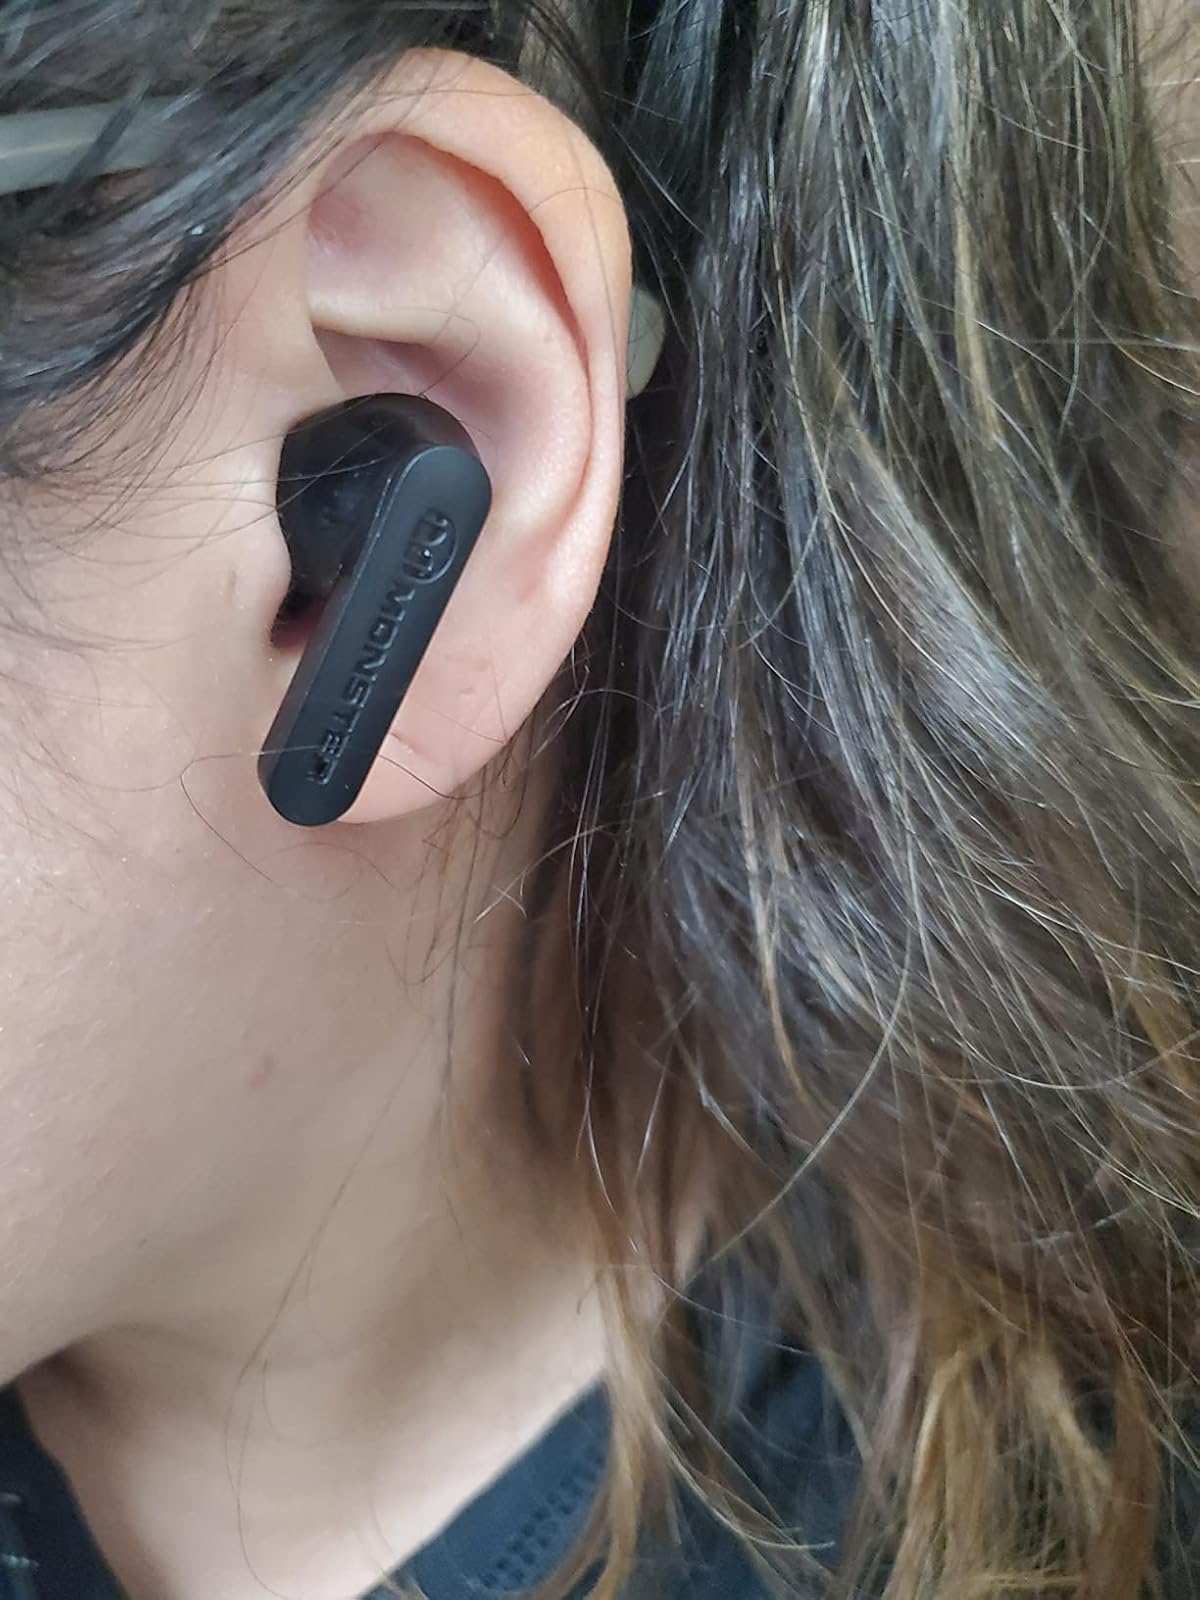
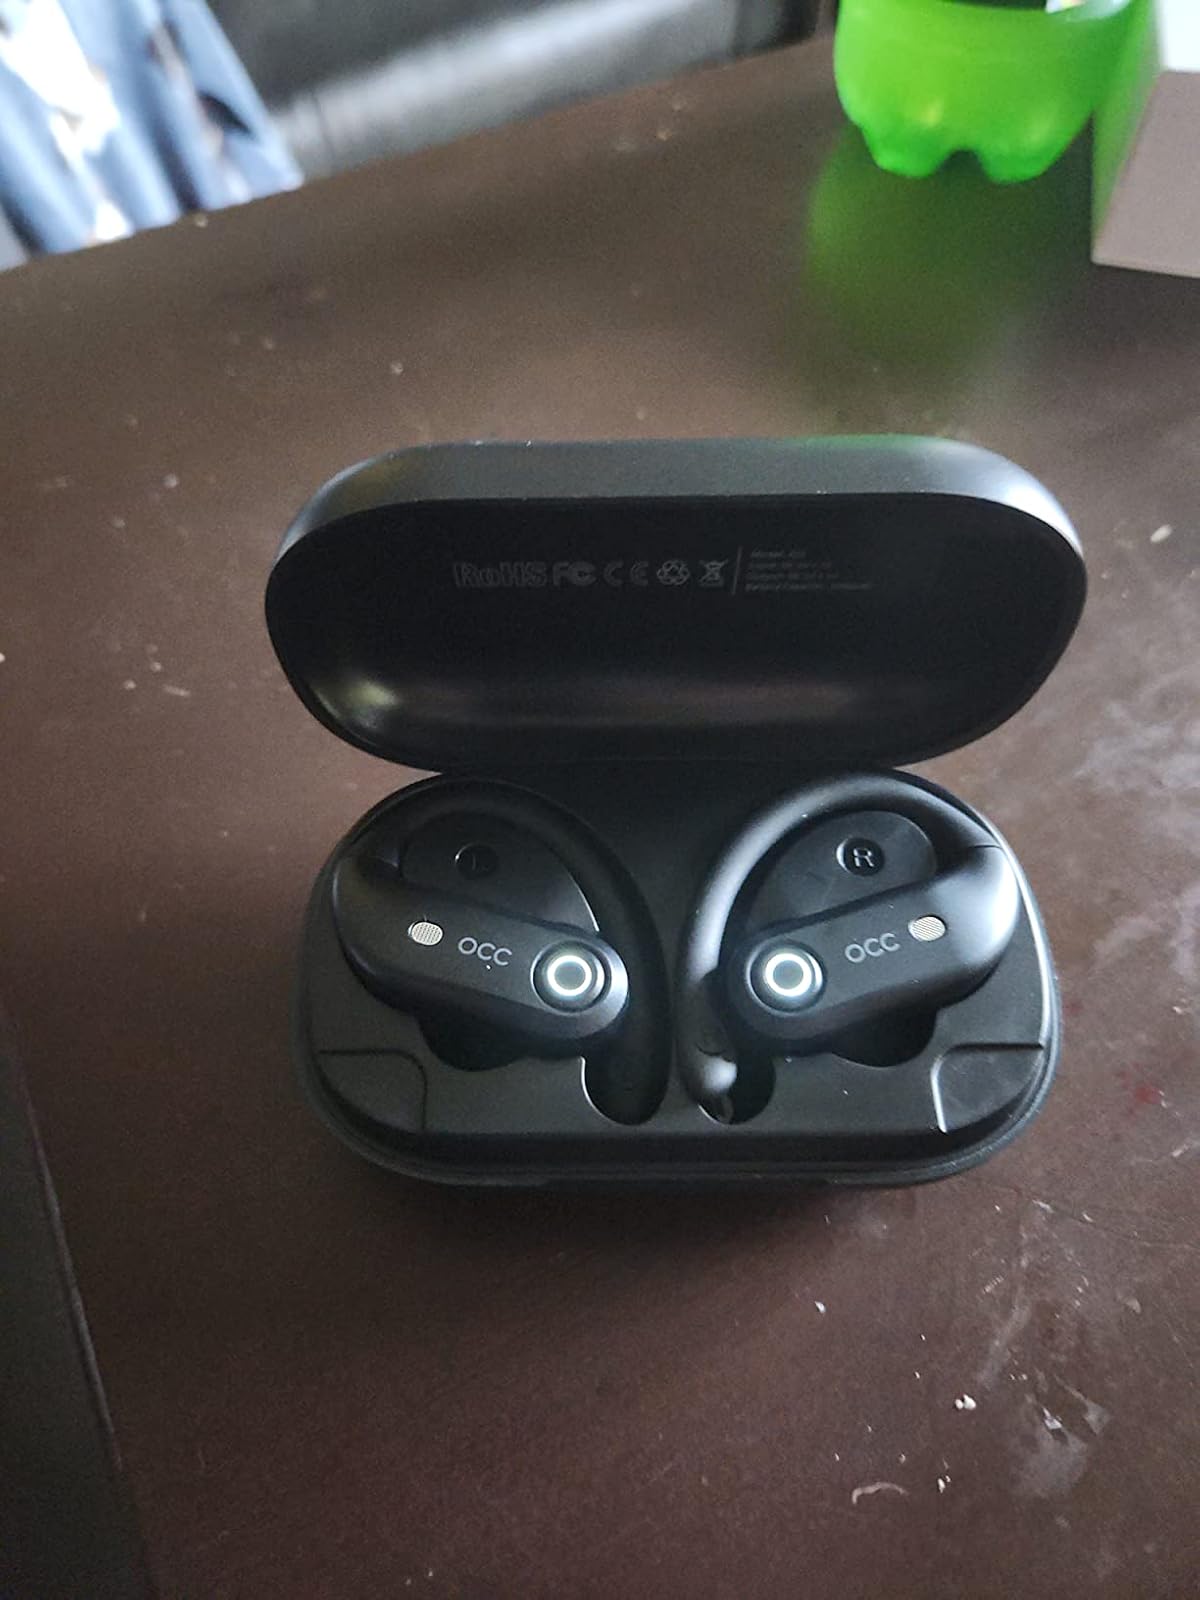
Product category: earbuds
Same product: no